Waka Kobori

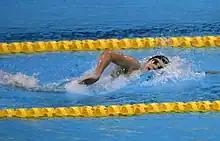
Kobori in 2023

is a Japanese swimmer. She competed in the women's 1500 metre freestyle event at the 2018 Asian Games, winning the bronze medal. She qualified to represent Japan at the 2020 Summer Olympics.